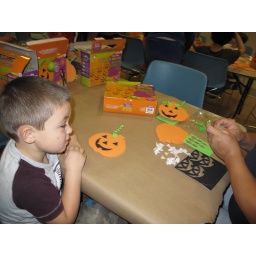
pumpkin bowling and in the dog house